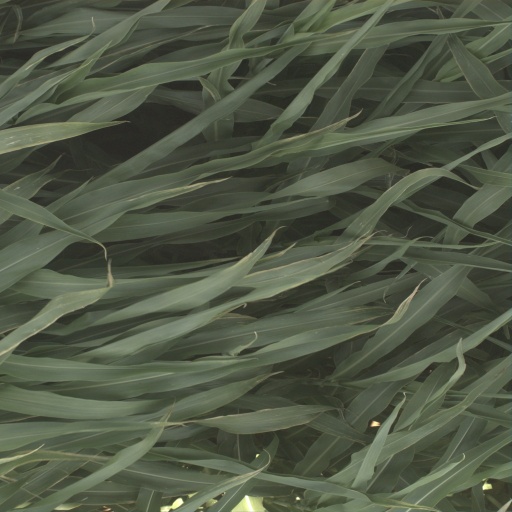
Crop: sorghum